Timbavati Private Nature Reserve

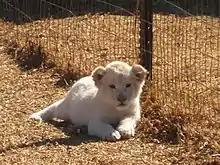
A white lion cub at Kromdraai, South Africa

When the white lions of the Timbavati were discovered in the mid-1970s, they became the subject of much interest and debate. Lions reappeared in Timbavati in 2006 after an absence of many years.